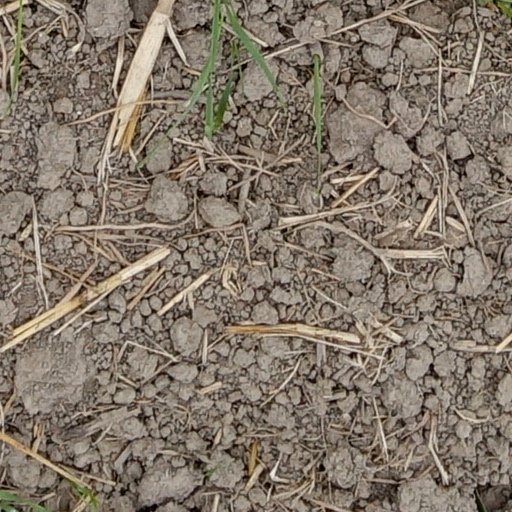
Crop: wheat